1988 Winter Olympics

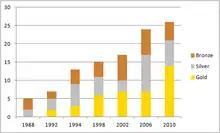
Canada increased its medal totals in each successive Winter Games from Calgary until Vancouver in 2010.

Prior to 1988, the Winter Olympics were viewed as a second-rate event, in comparison to the Summer Olympics. The IOC had, at one point, considered eliminating it altogether. First, there are only a few mountainous areas in the world that would be able to host the Winter Olympics. Second, there were major challenges in generating revenues for the host city and the IOC from such Games. However, CODA convinced the IOC that it could not only generate enough revenues to make a profit but have enough money left over to ensure a lasting legacy of winter sports development. OCO'88 followed mainly the example of LAOOC which organized the 1984 Summer Olympics. Under LAOOC's president, Peter Ueberroth, he was able to attract a large United States television contract and Los Angeles became the first Olympic host city to make a profit. For the 1988 Winter Olympics, OCO'88 attracted financial support from over two dozen major Canadian and multinational corporations, in order to generate millions of dollars in revenues.